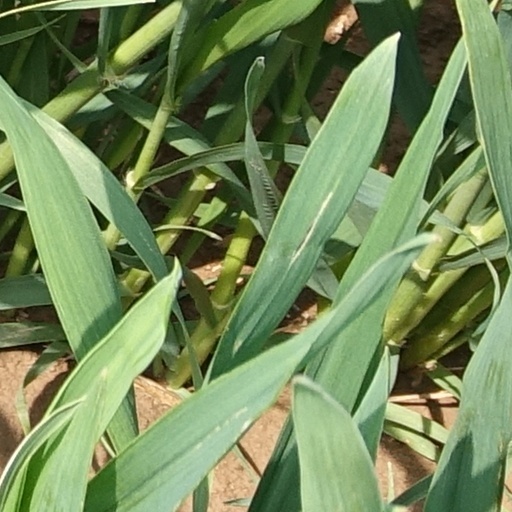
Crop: wheat